Thunderbirds Are Go

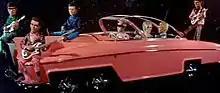
The puppets of The Shadows perform "Shooting Star" on top of FAB 1 in space as part of Alan's dream.

Promising "Television Mail" that "Thunderbirds Are Go" would be "bigger and better than anything we have ever done before", Gerry Anderson realised that any design flaws that showed up on the big screen would not be forgiven as quickly as those on TV. The puppets were therefore expertly revamped, with new paint, wigs and costumes. Models and sets were re-built from scratch with greater attention to detail. Over the course of the production, APF's puppet wardrobe was expanded to include more than 700 costumes, with 150 extra costumes made as spares.